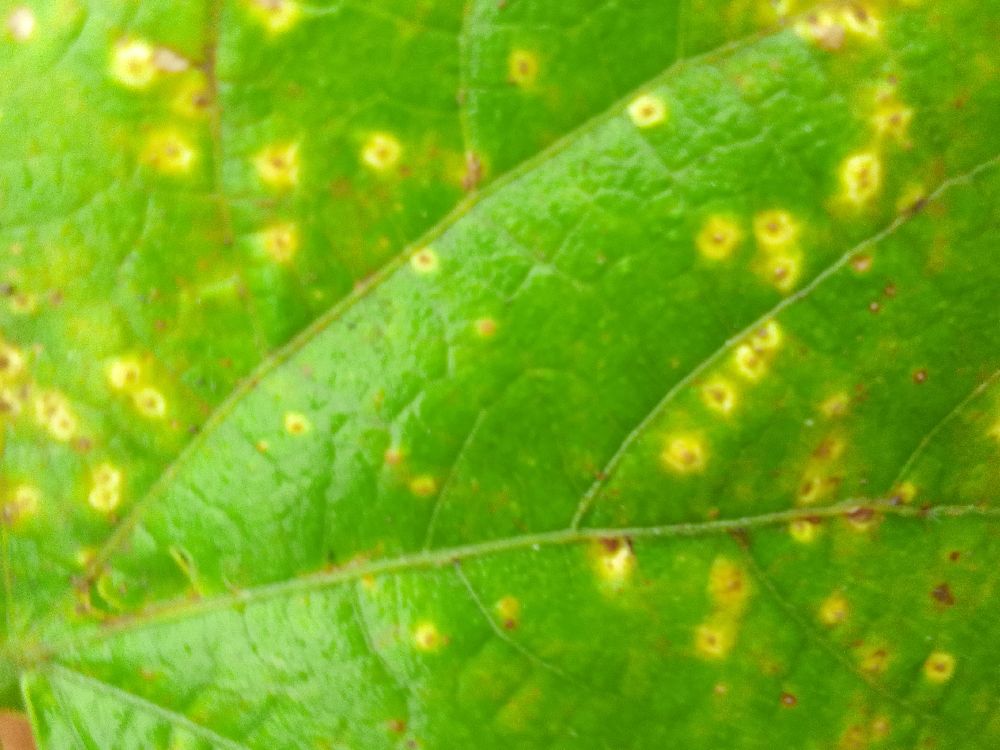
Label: rust